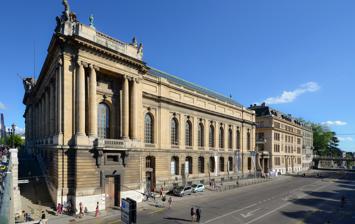
Building: Musée d'Art et d'Histoire (Geneva)
Country: France
Year built: 1826
Museum in Geneva (Switzerland) For the museum in Saint-Denis, see Musée d'Art et d'Histoire . North-West Façade of the Musée d'Art et d'Histoire Main façade of the Musée d’Art et d’Histoire. Turkish Lady with Maid by Jean-Étienne Liotard. The Miraculous Draught of Fishes by Konrad Witz. The Adoration of the Magi by Konrad Witz. The Musée d’Art et d’Histoire ( Museum of Art and History ) is the largest art museum in Geneva , Switzerland . The building The museum is located in Les Tranchées, in the city centre, on the site of the former fortification ring.  It was built by the architect Marc Camoletti between 1903 and 1910, and financed by a bequest from the banker Charles Galland (1816–1901). The building is square, with 60 m (200 ft) sides surrounding an inner courtyard.  It has four storeys, with roof lanterns on the top floor, and a total exhibition space of 7,000 m² (75,000 square feet). The façade is decorated with sculptures by Paul Amlehn:  an allegory of the arts, depicting painting, sculpture, drawing and architecture, is mounted on the triangular gable above the entrance, and two more allegories, of archaeology and applied art, can be seen in the left- and right-hand corners of the building respectively.  The upper frieze includes the names of Genevan artists: Dassier , Baud-Bovy , Saint-Ours , Agasse , Töpffer , Liotard , Calame , Diday , Menn , Petitot , Arlaud and Pradier . The museum The museum as an institution dates back to 1826 and the Musée des Beaux-Arts , which opened in what is now the Musée Rath .  The Musée Académique , whose exhibits covered natural history and archaeology , had also been recently founded (in 1818).  The Musée des Beaux-Arts was acquired by the city of Geneva in 1851, which also received the State of Geneva's weapons collection and historical artefacts in 1870. In the second half of the 19th century these various collections were enlarged through donations, making new exhibition rooms necessary.  In 1897 the Société Auxiliaire du Musée de Genève was founded with the aim of creating a new museum. In 1900 the city of Geneva held an architecture competition to design a new building.  The Musée d’Art et d’Histoire was finally built from 1903 to 1910 thanks to the bequest from Charles Galland.  However, parts of the collection soon had to be sent out to new museums due to a lack of space. The Musée d’Art et d’Histoire heads the association for all art and historical museums in the city of Geneva, the Musée s d'Art et d'Histoire . The other museums in this group are the Cabinet des Estampes ( graphics ), the Musée Ariana ( porcelain ), the Musée Rath (special exhibitions), the Maison Tavel (history of Geneva), and the Musée de l'Horlogerie et de l'Émaillerie ( timepieces and enamels ).  The group also includes an art restoration studio, research laboratories, and an art and archaeology library with 400,000 books. Collections The fine art section has paintings from the Middle Ages to the 20th century, with works by the Italian, Dutch, French, English, Genevan and Swiss Schools.  The best-known painting is The Miraculous Draught of Fishes (1444) by Konrad Witz , contained in Witz's St. Peter Altarpiece .  Other major artists include Rembrandt , Cézanne , Modigliani , and the sculptor Rodin .  The museum also has numerous works by Jean-Étienne Liotard , Ferdinand Hodler , Félix Vallotton , Edmond Jean de Pury , and Jean-Baptiste-Camille Corot . The collection of works by the Genevan Neoclassical painter Jean-Pierre Saint-Ours (d. 1809) is much the best of any museum. The applied art section has collections of Byzantine art , icons , weapons from the Middle Ages and Renaissance, silverware and tinware, musical instruments and textiles.  The complete interior furnishing and wood panelling from several rooms of the Lower Castle Zizers (late 17th century) have been built into the museum. The archaeology section displays findings from European prehistory, ancient Egypt (with a mummy from the 9th century BC), the Kerma culture of Sudan, the Near East, ancient Greece, and Roman and pre-Roman Italy, as well as a numismatic cabinet. Notes